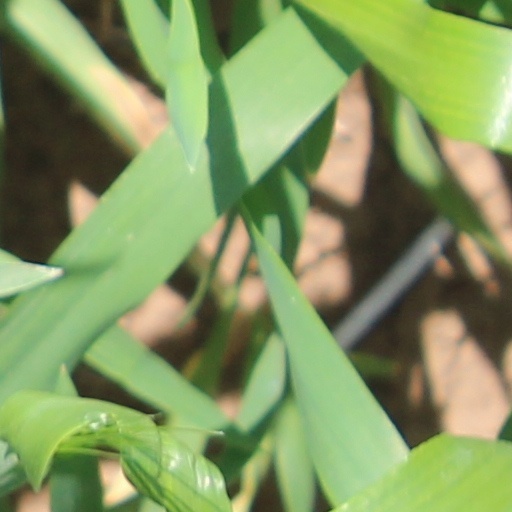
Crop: wheat